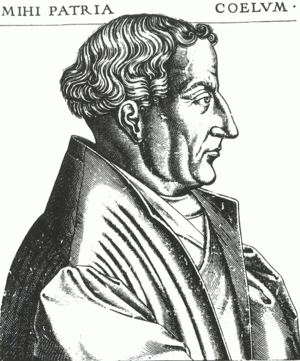
Andreas Keller, plus connu sous le nom de Andreas Cellarius est un pasteur, surintendant et théologien luthérien né en 1503 à Rottenburg am Neckar, dans le Wurtemberg. Fils de Hans Keller, Bürgermeister de Rottenburg am Neckar, né en 1478. Andreas Cellarius est mort à Wildberg, dans la Forêt-Noire le 18 septembre 1562.
La Concorde de Wittemberg est une proclamation théologique composée essentiellement par Philipp Melanchthon, inspirée par le concile des théologiens réformés du 26 mai 1536 qui devait combler les divergences cultuelles apparues à propos de la célébration de l’eucharistie entre les théologiens proches de Luther et les représentants des Églises réformées suisses.